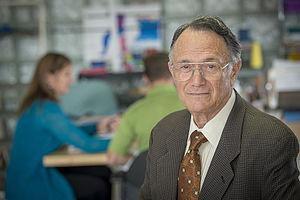
Edward Taub est un neuroscientifique du comportement, membre du corps enseignant de l'université d'Alabama à Birmingham.